Ferdinand Schauss

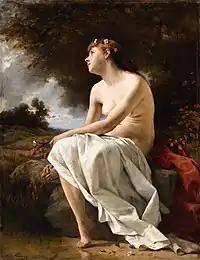
Elegie

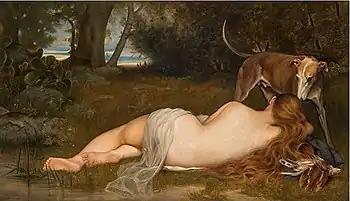
A Resting Nymph

Ferdinand Schauss, or Schauß (27 October 1832 in Berlin – 20 October 1916 in Berlin) was a German painter who specialized in portraits, genre scenes and mythological characters.